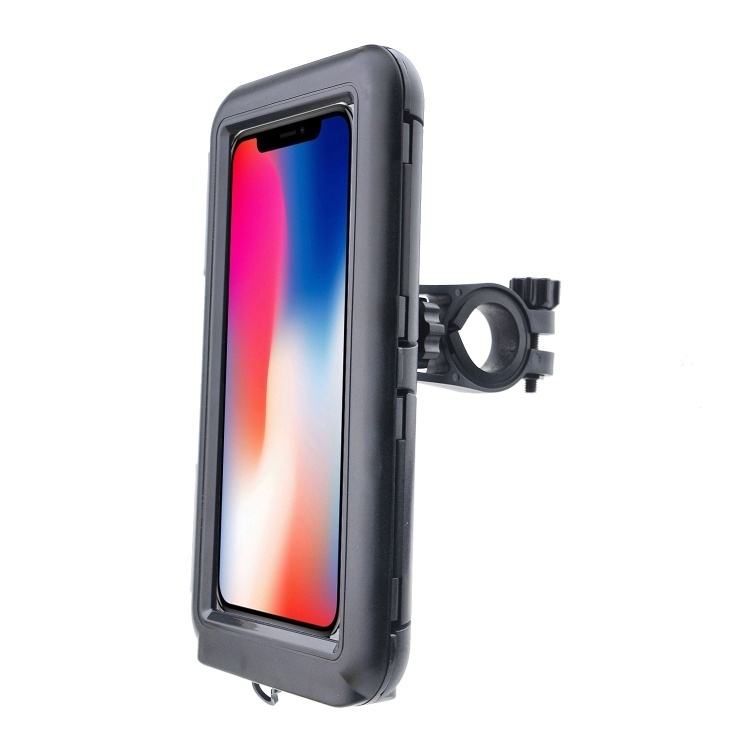
Bicycle Waterproof Phone Holder, Style: PFS-C2
Brand: buy2fix
1. Material: plastic, metal 2. Waterproof grade: IPX4 (do not soak underwater) 3. Can be rotated 360 degrees, simple and practical 4. Built-in sealing ring, effectively deal with most rainy conditions 5. The buckle structure is adopted, which is convenient for quick disassembly and installation 6. There is a window on the back of the case (PDS only), no need to take out the phone for video recording 7. With a charging hole at the bottom, it is convenient to charge while navigating 8. Applicable mobile phone size: PFS: within 6.5 inch screen, PDS: within 6.8 inch screen 9. Phone case size: PFS: 18 x 10.7 x 2.5 cm, PDS: 19 x 11 x 1.2 cm
Category: Sporting Goods > Outdoor Recreation > Cycling > Bicycle Accessories > Bicycle Bags & Panniers > Bicycle Top Cases